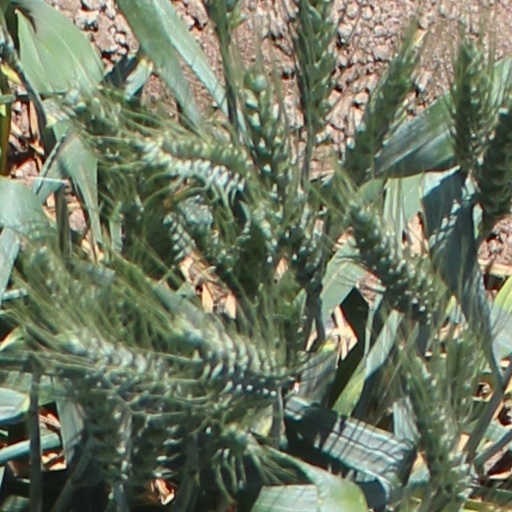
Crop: wheat